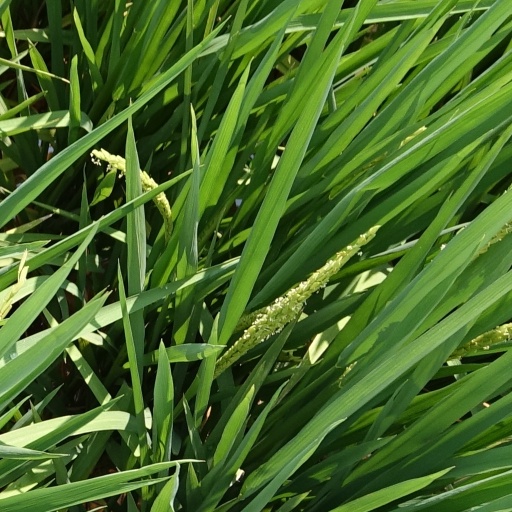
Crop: rice